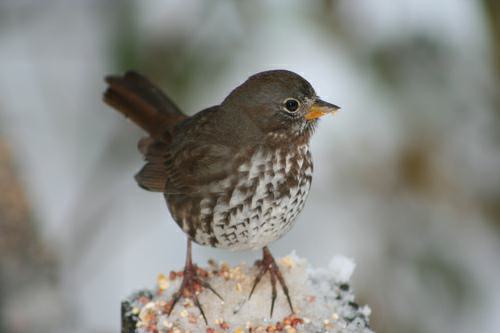
A photo of a fox sparrow